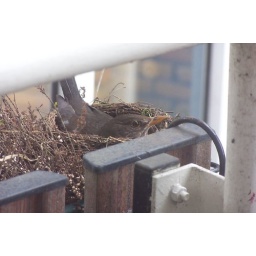
The plants on my balcony are in a poor state, there is other life though